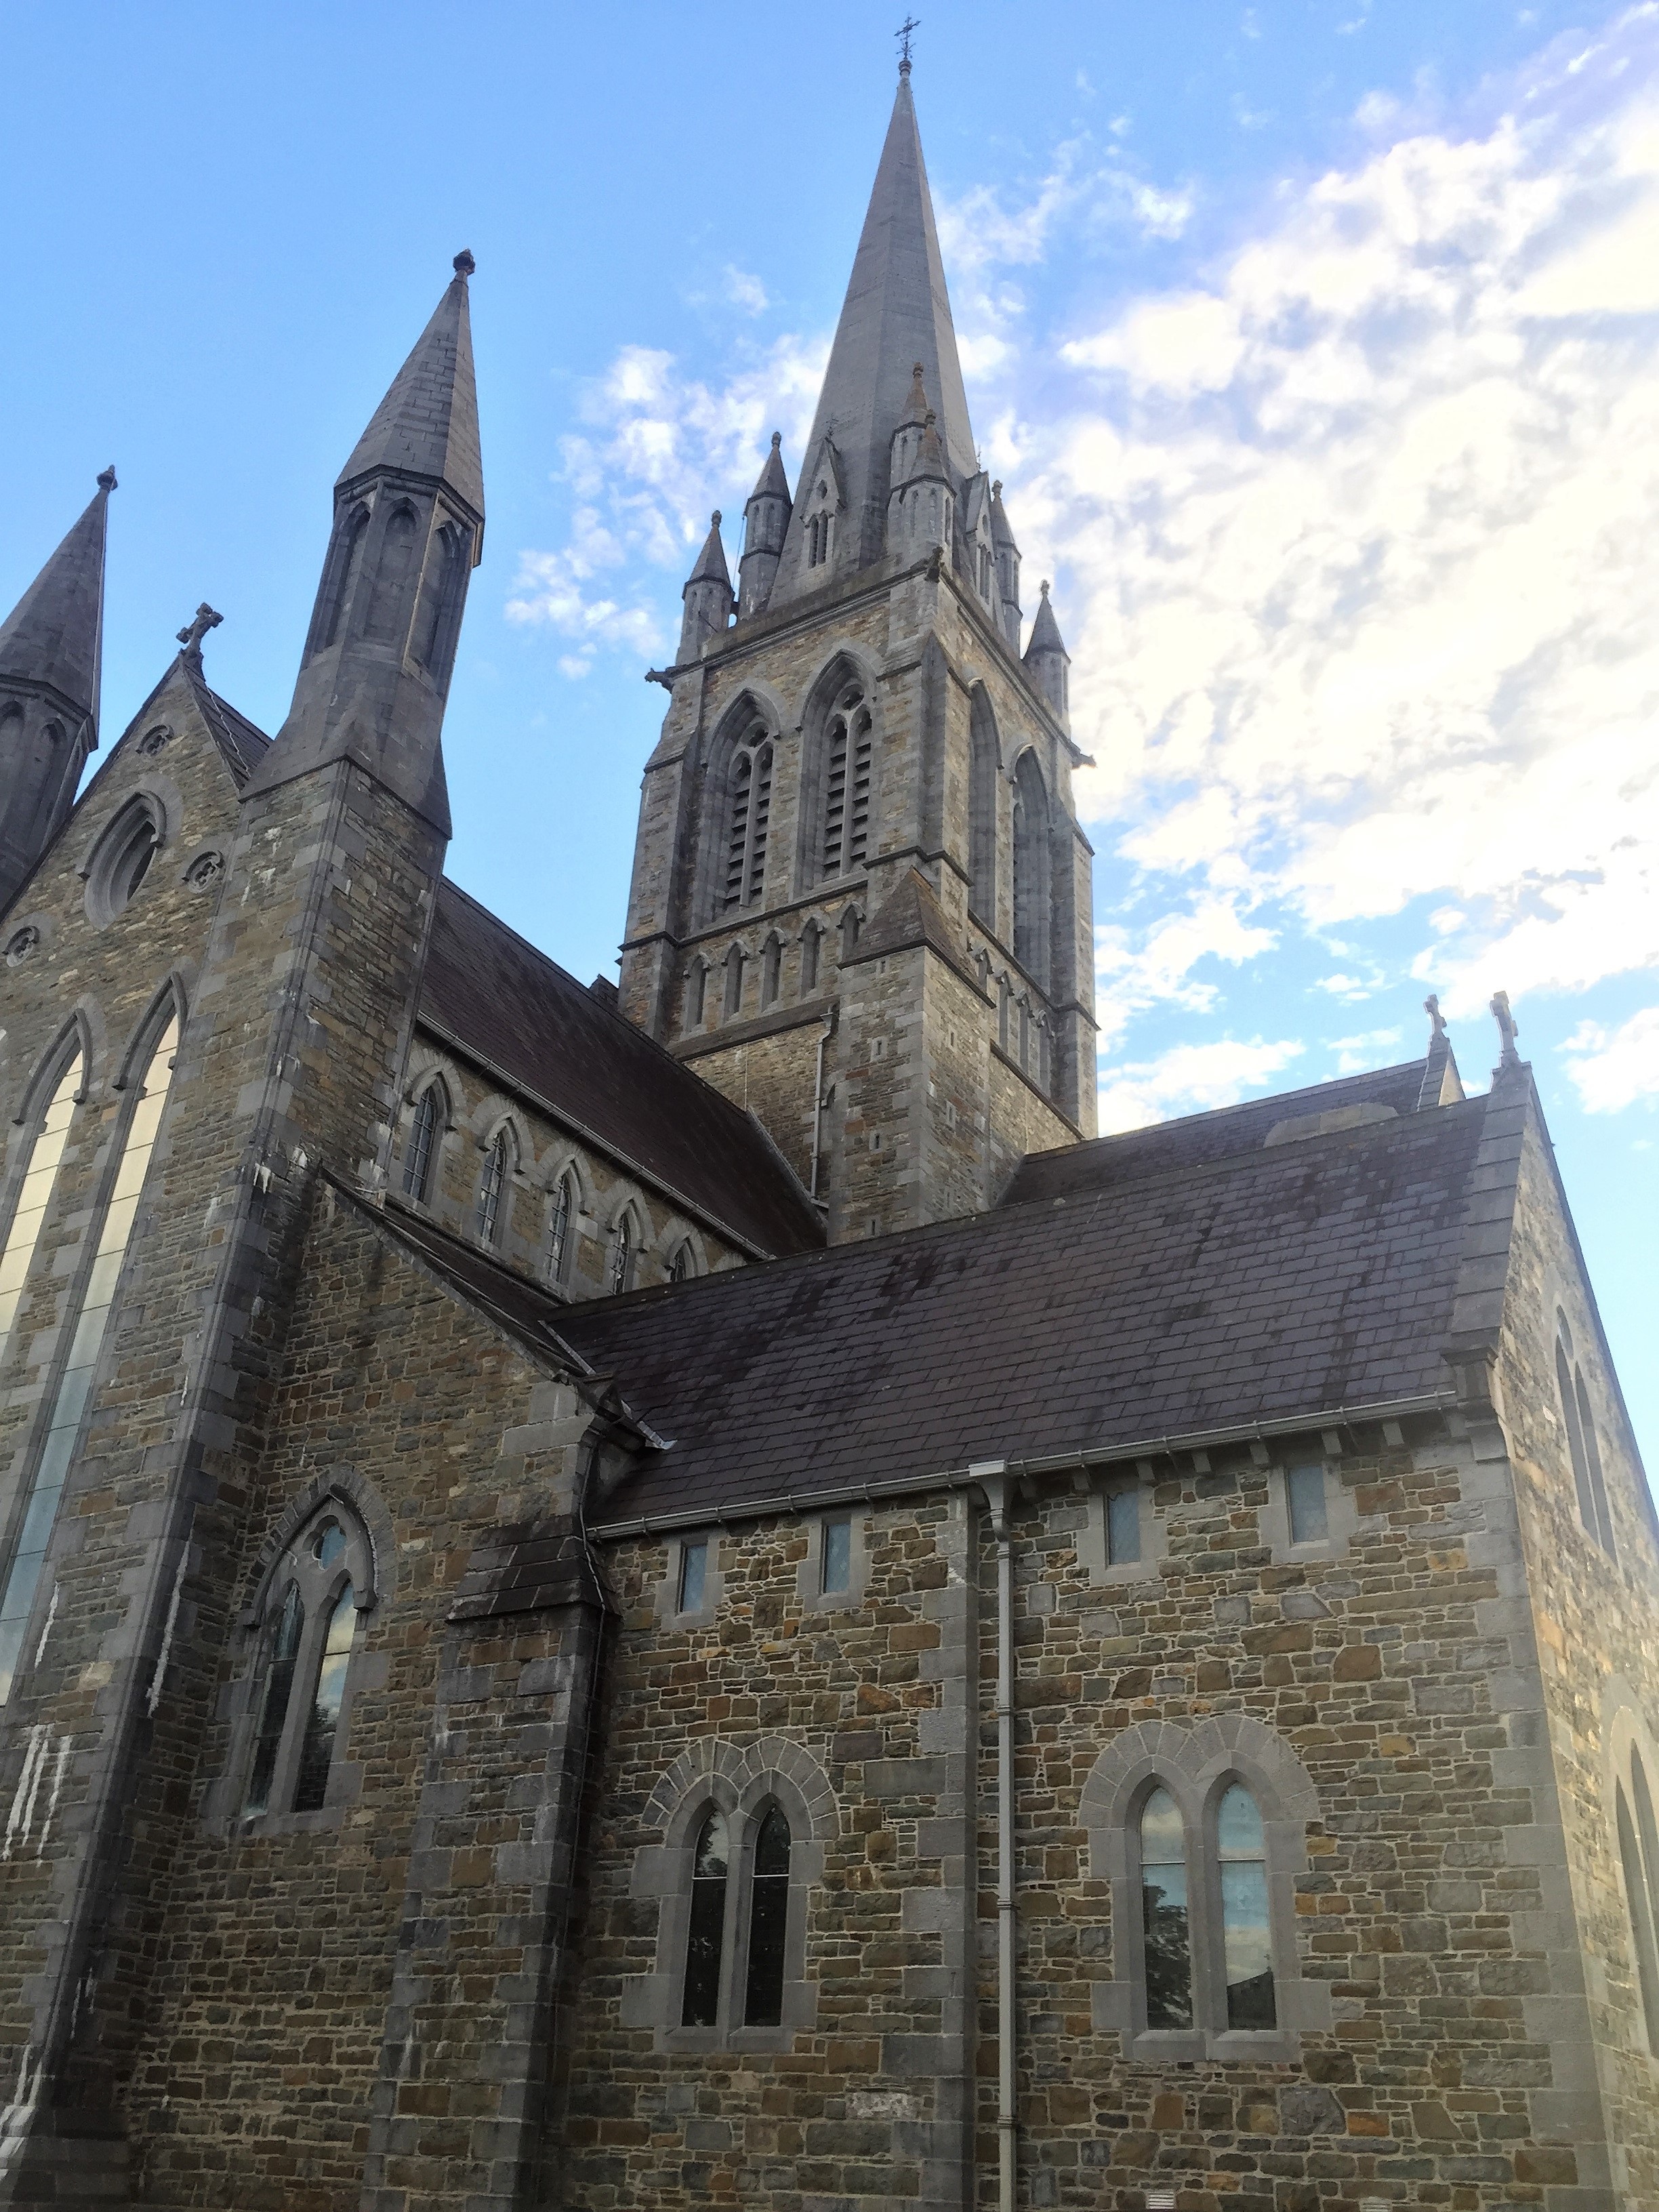
building, facade, church, cathedral, chapel, place of worship, medieval architecture, spire, steeple, monastery, catedral, ireland, abbey, basilica, killarney, gothic architecture, historic site, spanish missions in california